IMELI Building

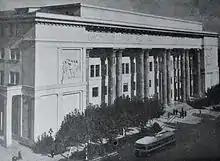
IMELI building in 1938

The IMELI building, an example of the Stalin-era Socialist Classicism, was constructed in Tbilisi, the capital of then-Soviet Georgia, between 1934 and 1938 based on the design by Alexey Shchusev to house a Tbilisi-branch of the Marx-Engels-Lenin Institute. "IMELI" (იმელი) is a Georgian rendition of the institute's Russian name acronymed as IMEL, which remained colloquial in Tbilisi even after the dissolution of the Soviet Union. Shchusev's design was eclectic, featuring elements of both Socialist Classicism and Constructivism. Both the exterior and interior are richly decorated with wooden and metal works, as well as with various Georgian marbles and natural stones. The facades were adorned by the leading Georgian sculptors of that time—Iakob Nikoladze and Tamar Abakelia. In 1986 the building was listed as architectural heritage.